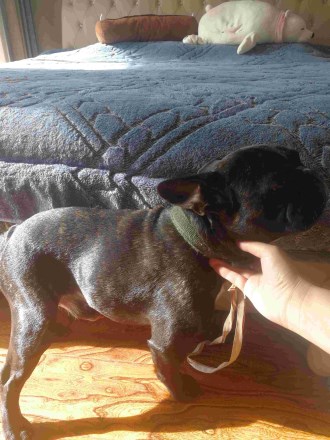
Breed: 1121-n000002-French_bulldog